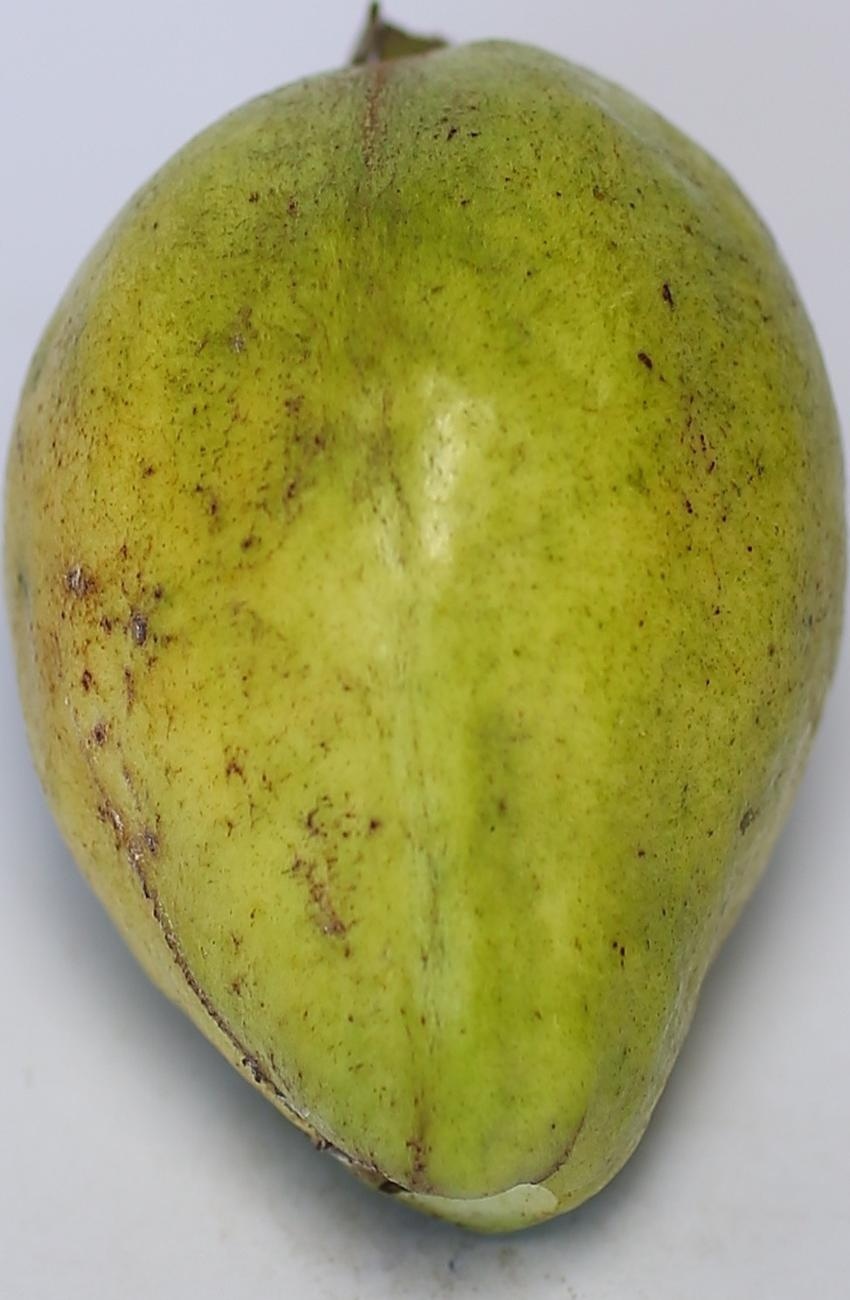
Maturity: green
Variety: riyali